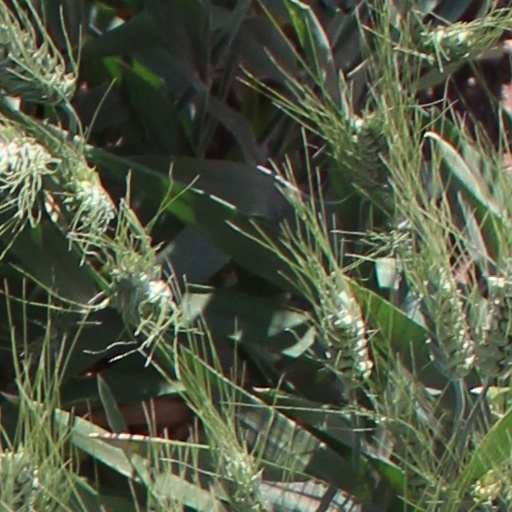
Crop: wheat